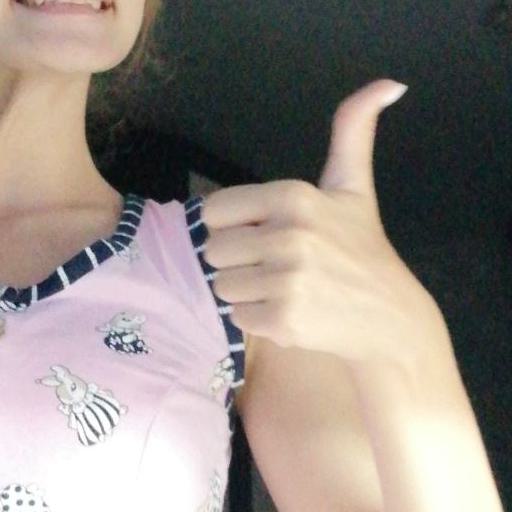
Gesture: like